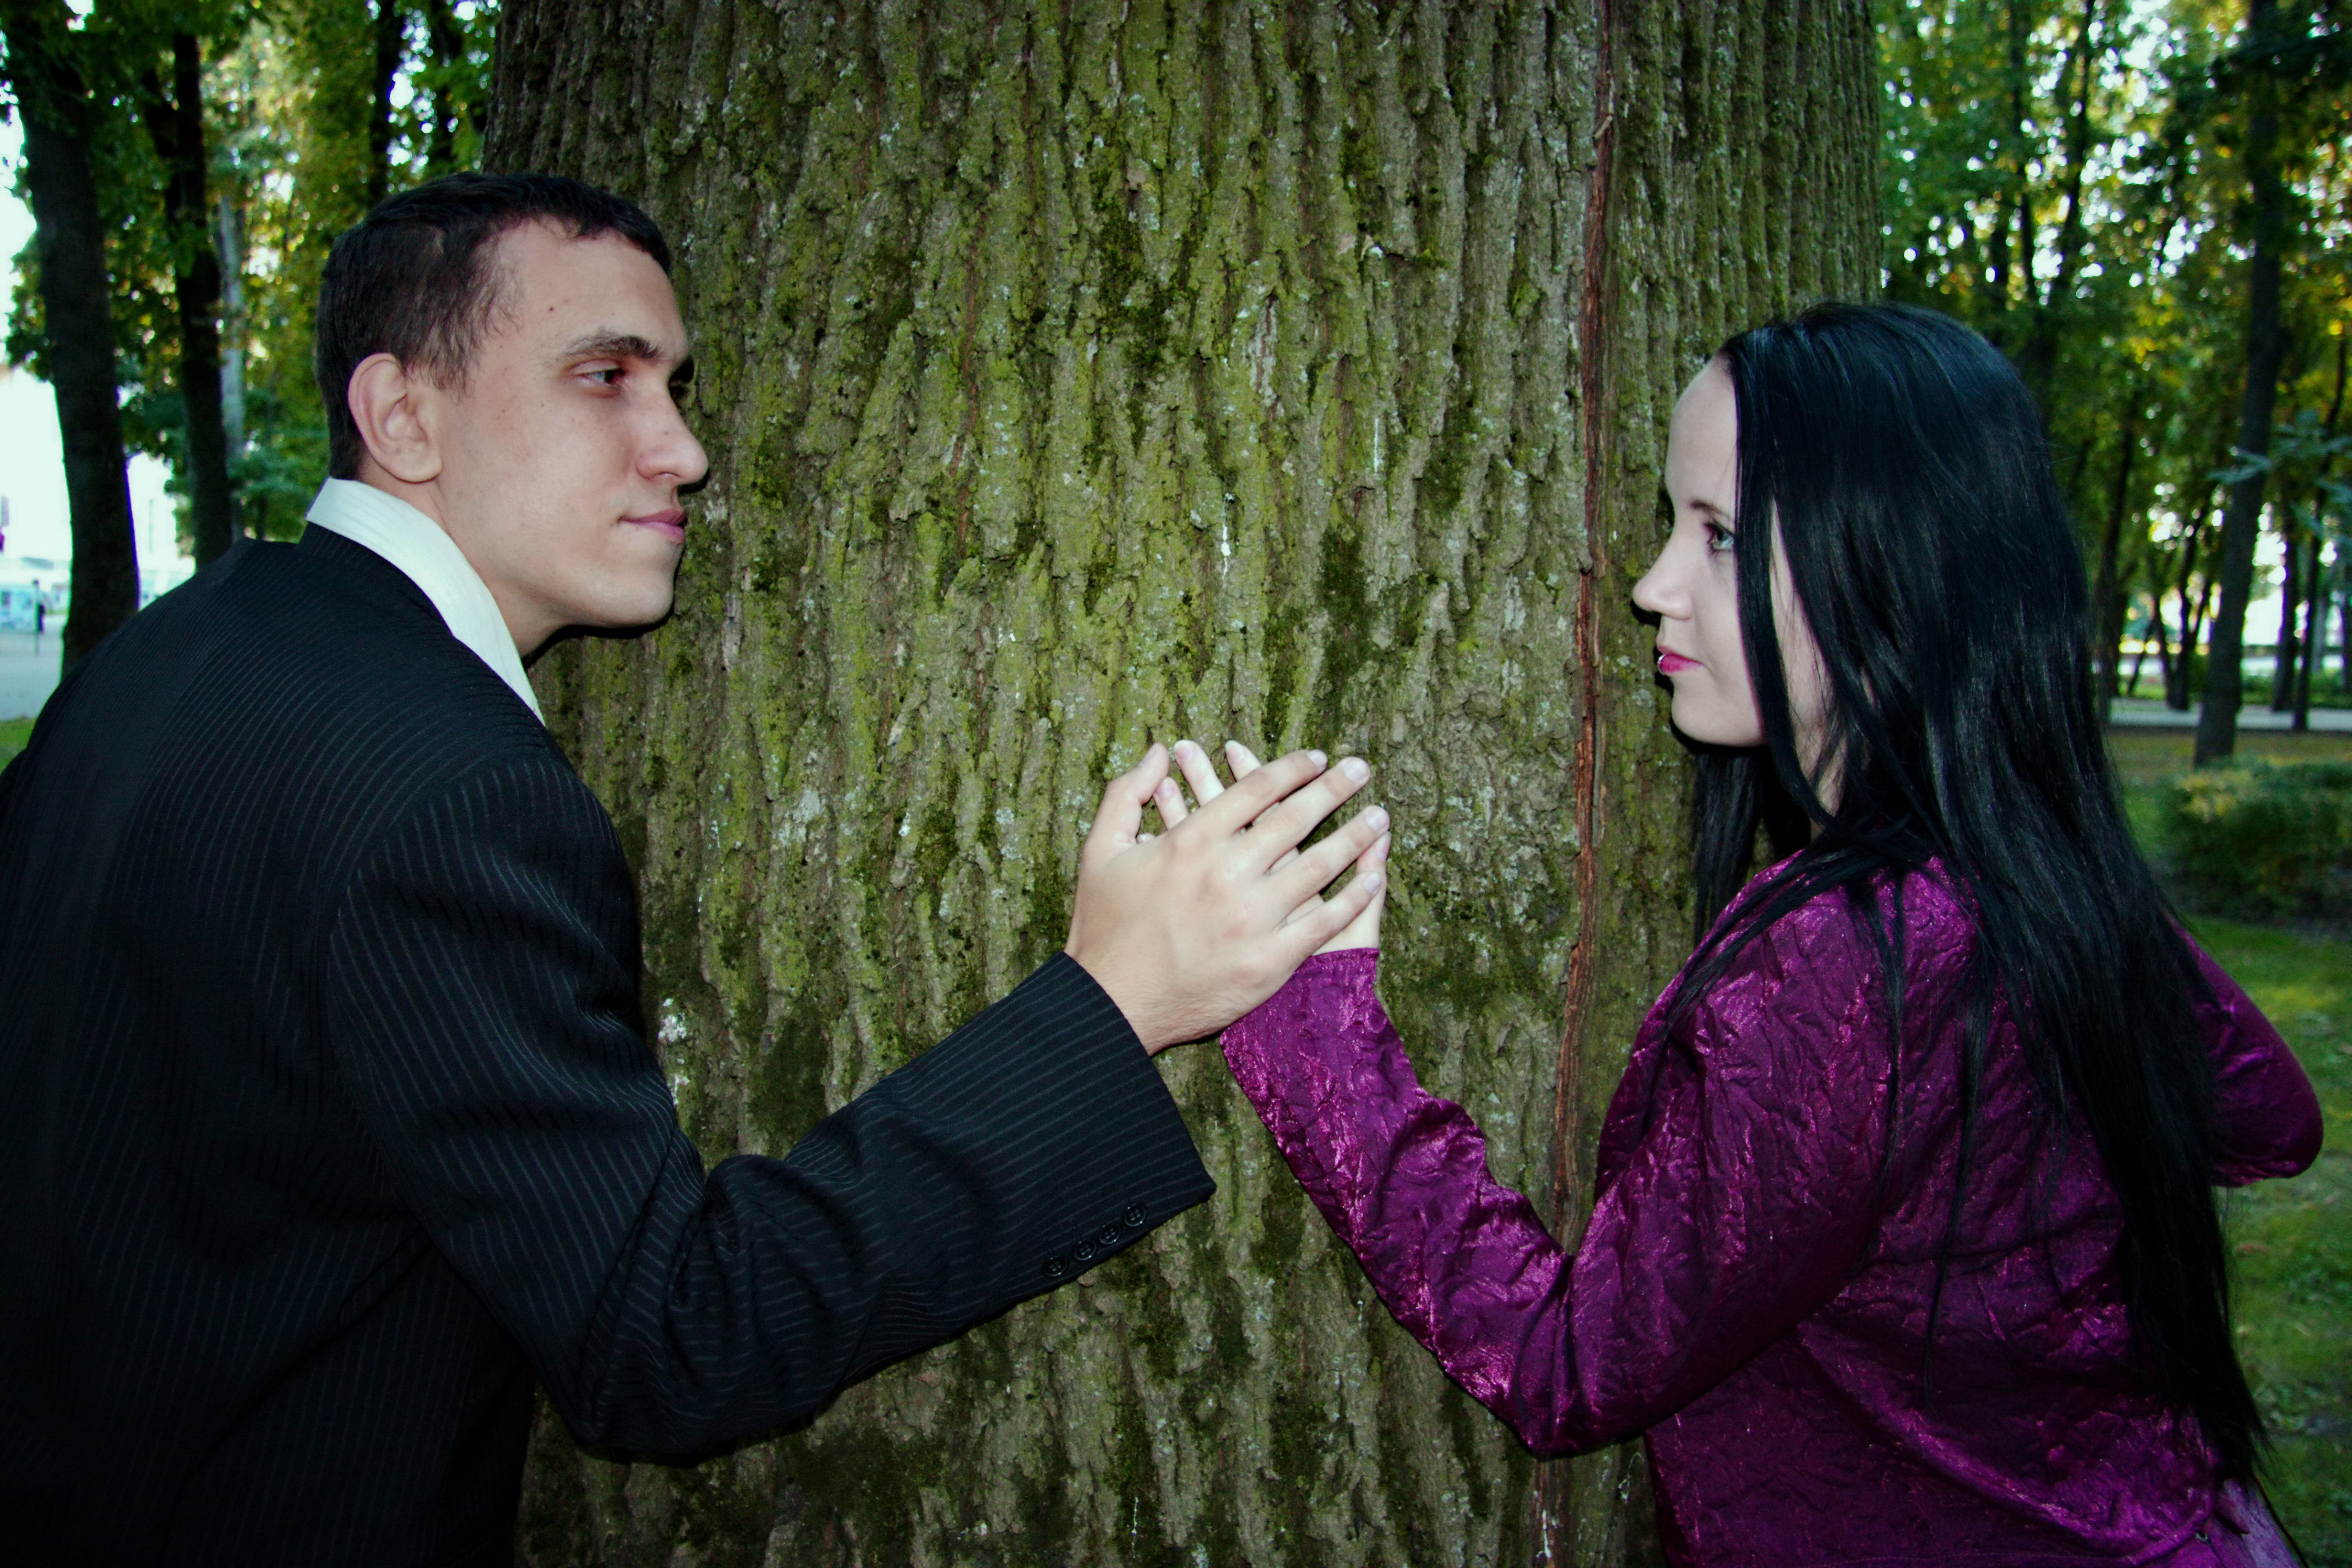
people, photography, flower, love, couple, romance, romantic, two, together, married, ceremony, wife, relationship, photograph, husband, interaction